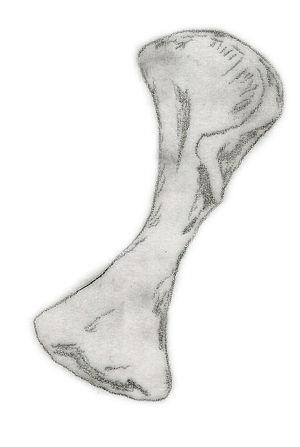
Plateosauravus est un genre éteint de dinosaures sauropodomorphes herbivores basaux, généralement attribués à la famille des Plateosauridae, et ayant vécu au Trias supérieur dans ce qui est maintenant l'Afrique du Sud.